Beale Air Force Base

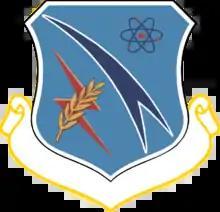
Emblem of the 456th Bombardment Wing

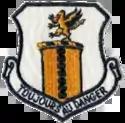
Emblem of the SAC 17th Bombardment Wing

In 1962, in order to retain the lineage of its MAJCOM 4-digit combat units and to perpetuate the lineage of many currently inactive bombardment units with illustrious World War II records, Headquarters SAC received authority from Headquarters USAF to discontinue its MAJCOM strategic wings that were equipped with combat aircraft and to activate AFCON units, most of which were inactive at the time which could carry a lineage and history.